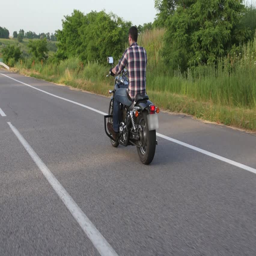
man on a motorcycle rides on the road .